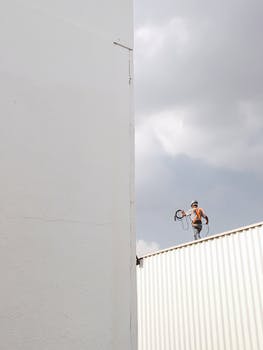
Label: No Watermark